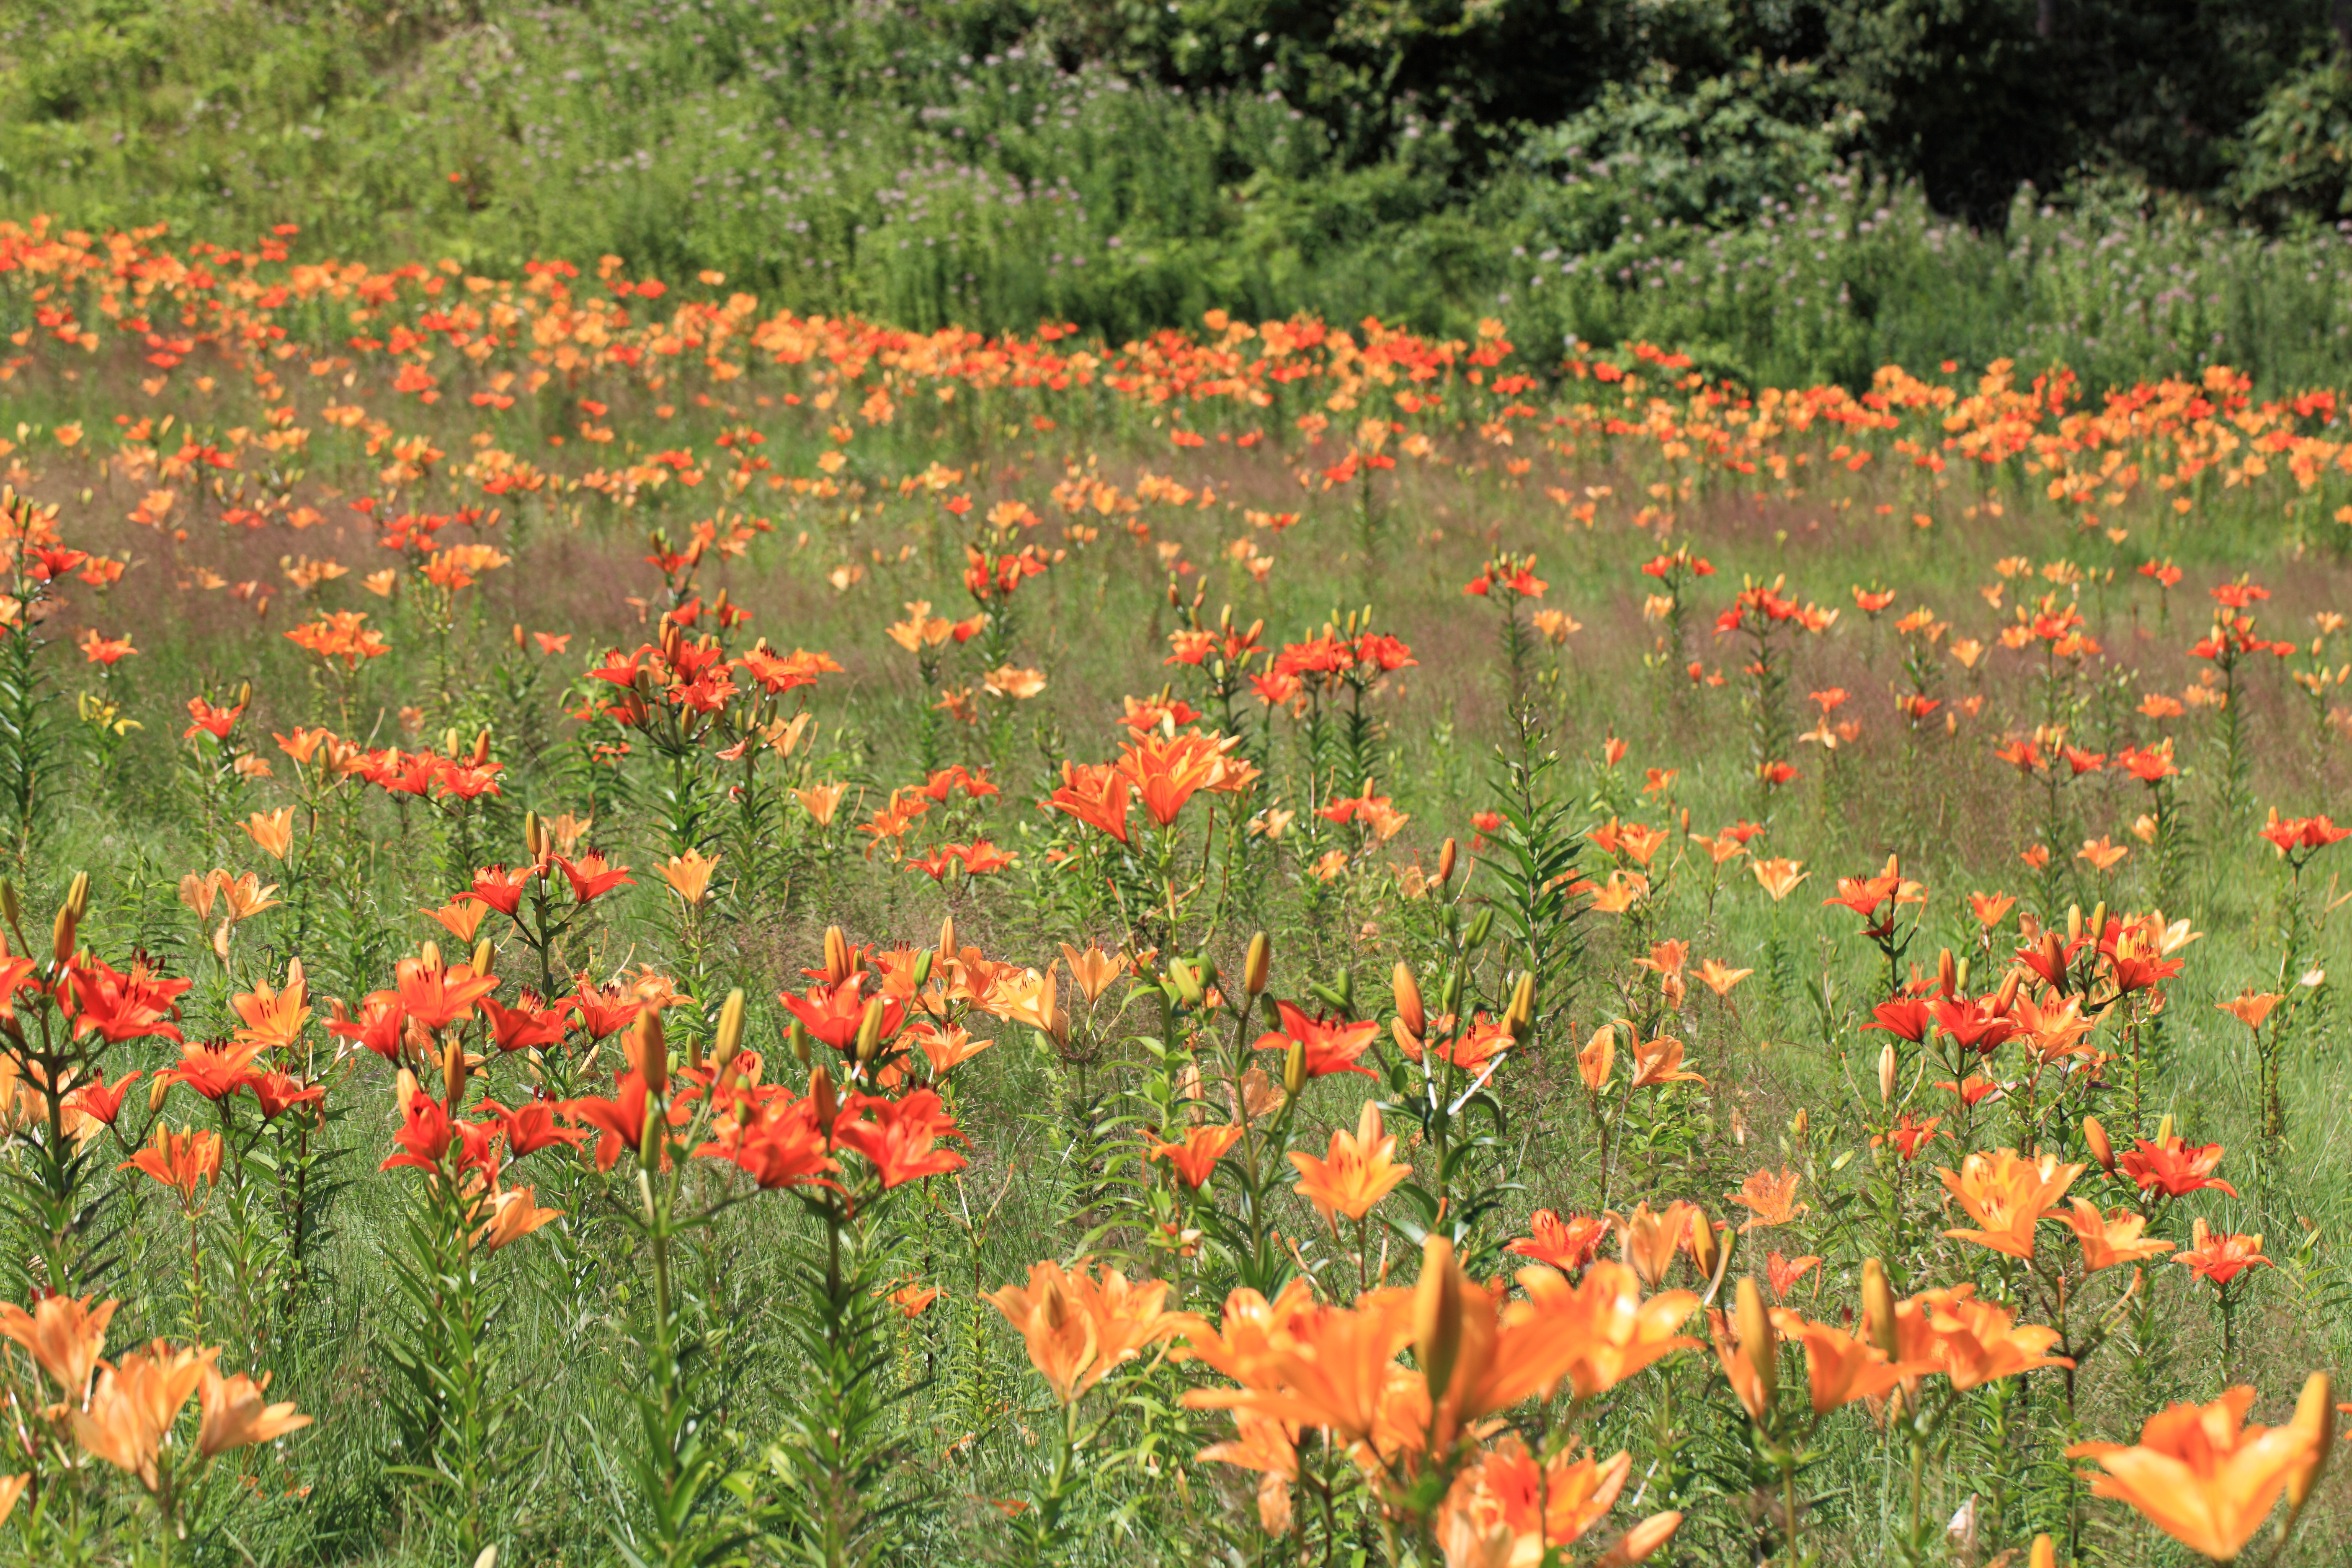
blossom, plant, field, meadow, prairie, flower, high, pasture, flora, wildflower, grassland, 5d, hires, poppy, lily, habitat, markii, ecosystem, coquelicot, hi, res, resolution, lilium, huntermountain, flowering plant, sulfur cosmos, annual plant, natural environment, land plant, poppy family